Isaac J. Rice

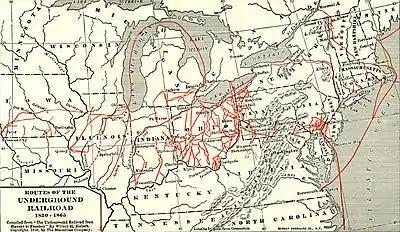
Underground Railroad routes. Amherstburg is south of Detroit on the Detroit River

Rice was from Wayne, Ohio. He studied at Hamilton College in the Class of 1833, as did Hiram Wilson, who also became a missionary in Ontario. Rice was a member of the Junior class of the Auburn Theological Seminary in New York. He was in Vienna, Ohio in 1836. Rice was a pastor of the Presbyterian Church from Ohio. He was married to Sarah Alden Carpenter and had a son, Benjamin Bartlett Rice.